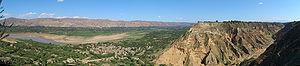
Le xian de Linxia est un district administratif de la province du Gansu en Chine. Il est placé sous la juridiction de la ville-préfecture de la préfecture autonome hui de Linxia.